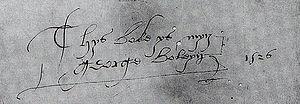
George Boleyn, dit Lord Rochford, est le frère de Mary Boleyn et d'Anne Boleyn, et l'époux de Jane Parker. Fils du diplomate Thomas Boleyn, 1ᵉʳ comte de Wiltshire, et d'Élisabeth Howard, il fut le beau-frère du roi Henry VIII et l'oncle de la future reine Élisabeth Iʳᵉ. Son grand-père maternel était Thomas Howard, 2ᵉ duc de Norfolk.